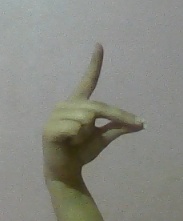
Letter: ta